Saint-Casimir, Quebec

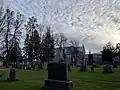
Sacred Heart of Jesus Parish Cemetery and Church

Saint-Casimir was founded in 1836 by people who came from Ste-Anne-de-la-Pérade following to the east along the Sainte-Anne. Alain Grandbois was born in Saint-Casimir in 1900.